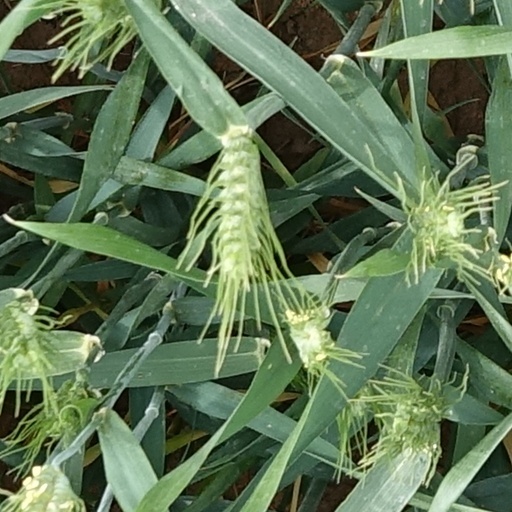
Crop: wheat